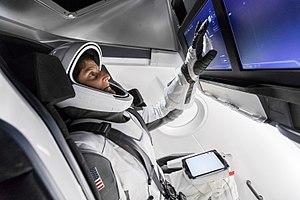
Crew Dragon, ou Dragon 2, est un véhicule spatial développé par la société SpaceX pour le compte de l'agence spatiale américaine, la NASA, pour effectuer la relève des équipages de la Station spatiale internationale. Le vaisseau est capable de transporter un équipage de quatre astronautes en orbite basse. Crew Dragon est l'un des deux vaisseaux développés en réponse à l'appel d'offres du programme CCDeV lancé en 2010 ; celui-ci avait pour objectif de reprendre les missions assurées provisoirement par les vaisseaux russes Soyouz à la suite du retrait de la navette spatiale américaine en 2011.